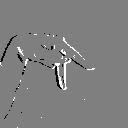
ASL letter: p